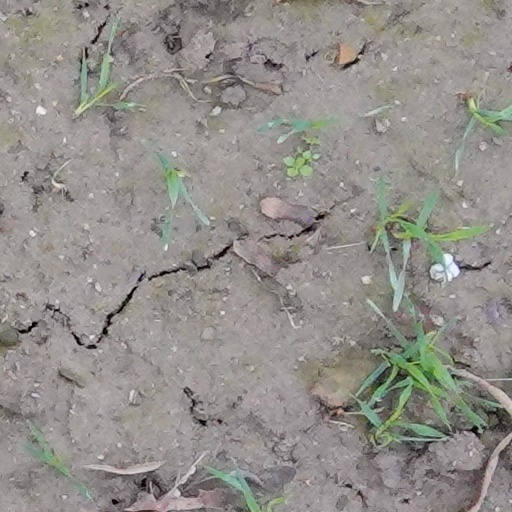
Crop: wheat